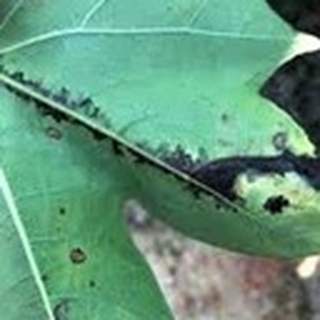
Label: cotton_bacterial_blight